ArmaTrac

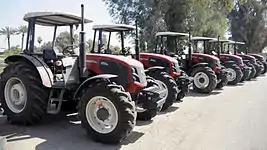
An ArmaTrac 854e tractor from 2011

ArmaTrac is the tractor brand of Erkunt Tractor, the tractor division of the Turkish Erkunt group owned by the Indian giant Mahindra & Mahindra.